Orsemus Morrison

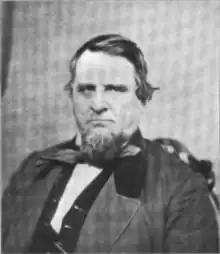

Orsemus Morrison (1807 – 1864) was an early settler and politician of Chicago.